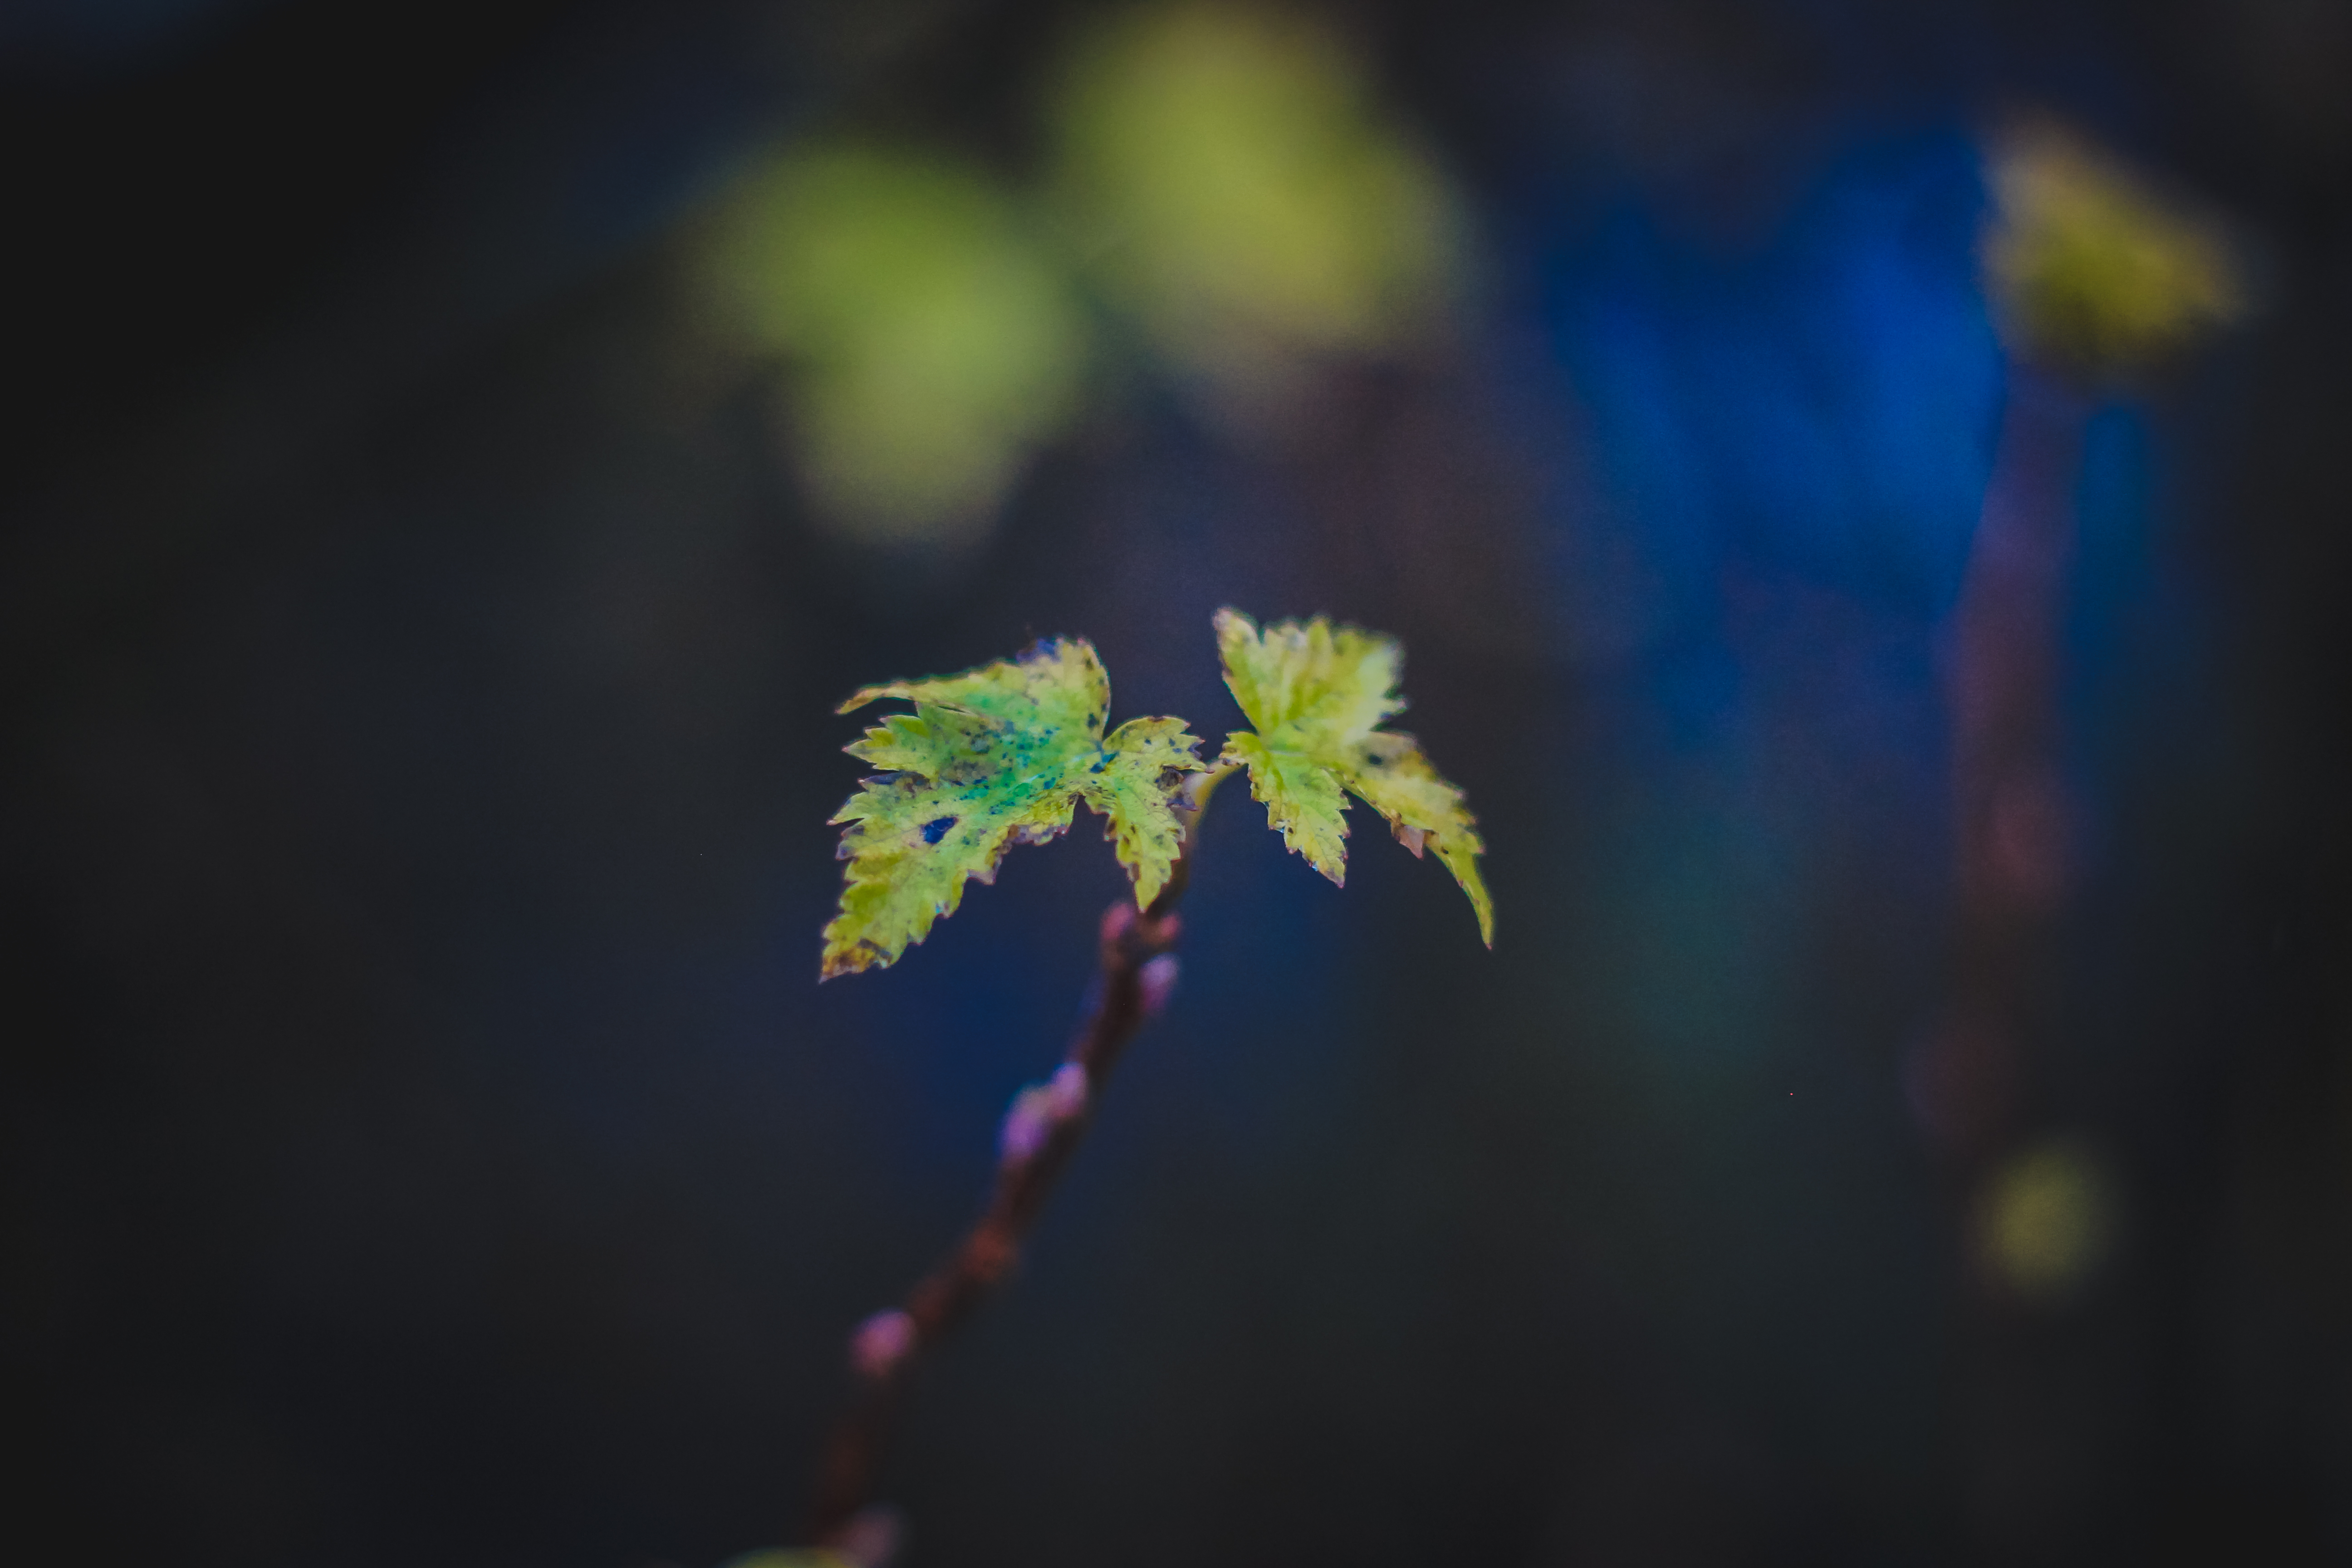
currant, branch, leaf, drop, rain, water, dew, greens, autumn, cloudy, green, nature, blue, sky, vegetation, yellow, tree, light, plant, macro photography, twig, spring, flower, botany, night, woody plant, close up, plant stem, organism, photography, sunlight, space, forest